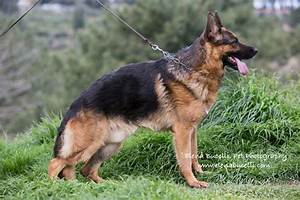
Label: dog